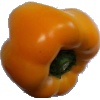
Label: yellow_pepper